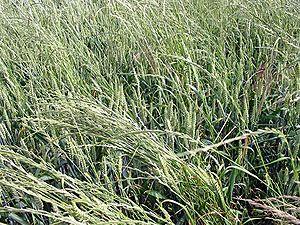
Champ de blé infesté de chiendent (Val d'Oise) Photo JH Mora, juin 2005
Elymus repens, le chiendent officinal ou chiendent commun, est une plante herbacée de la famille des Poacées, très vivace par ses rhizomes. Cette plante, très commune, est considérée comme une mauvaise herbe des cultures et des jardins.
Une adventice, appelée également « mauvaise herbe », désigne, pour les agriculteurs et les jardiniers, une plante qui pousse dans un endroit sans y avoir été intentionnellement installée. Les adventices sont généralement considérées comme nuisibles à la production agricole, bien qu'elles puissent également être bénéfiques.